Michail Grobman

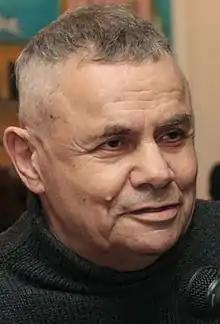
Michail Grobman in 2013

Michail Grobman (born 1939) is an artist and a poet working in Israel and Russia. He is father to Hollywood producer Lati Grobman and Israeli architect Yasha Jacob Grobman.